AN/AQS-13

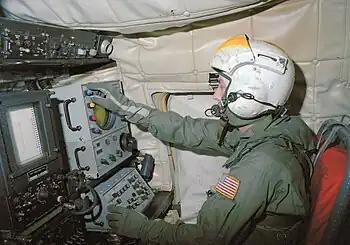
Sonar operator in SH-3H Sea King

The AQS-13B system was introduced to the US fleet as standard equipment aboard the Sikorsky SH-3H Sea King helicopter, replacing the SH-3D in the late-1970s. The AQS-13B was a significant upgrade from the AQS-13A. The "dry-end" components were replaced with solid state circuitry in a more compact set of replaceable assemblies. The "wet-end" components were essentially the same as the AQS-13A and the RO-358 was maintained as part of the system. The display remained a standard PPI display. The system was built with the potential to upgrade with an acoustic processor.